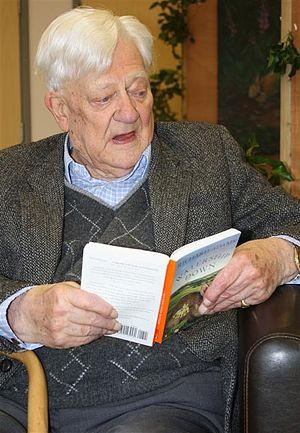
Richard George Adams, né le 9 mai 1920 à Newbury et mort le 24 décembre 2016 à Oxford, est un romancier britannique.
Newbury est la principale ville à l'ouest du comté du Berkshire en Angleterre. Elle est située sur les rives de la rivière Kennet et le canal Kennet et Avon. Son centre ville possède de nombreux bâtiments du XVIIᵉ siècle. Newbury est particulièrement connue pour ses courses de chevaux et son ancienne base aérienne.